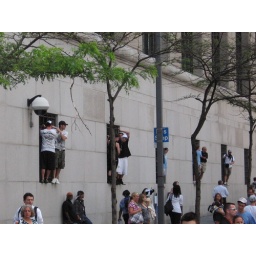
People standing in windows to get a good look of the Stanley Cup